Janibek Khan

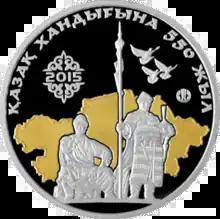
Monument to Janibek Khan (on the right) on a commemorative coin of Kazakhstan

Abū Saʿīd Janibek Bahadur Khan bin Barak Sultan, otherwise known by his shortened regal name Janibek Khan, was a co-founder and the second khan of the Kazakh Khanate from 1473 to 1480.